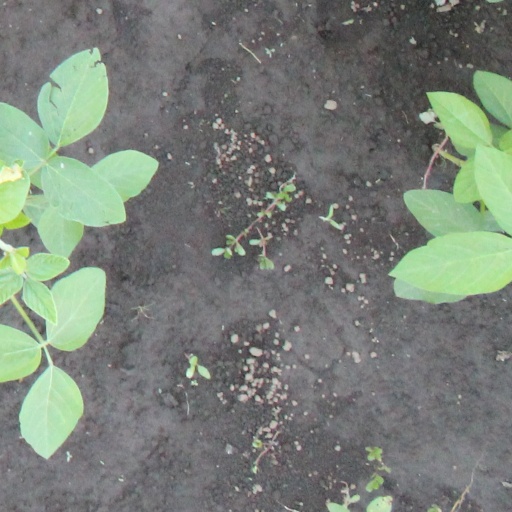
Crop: soybean